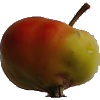
Label: Apple Red Yellow 2